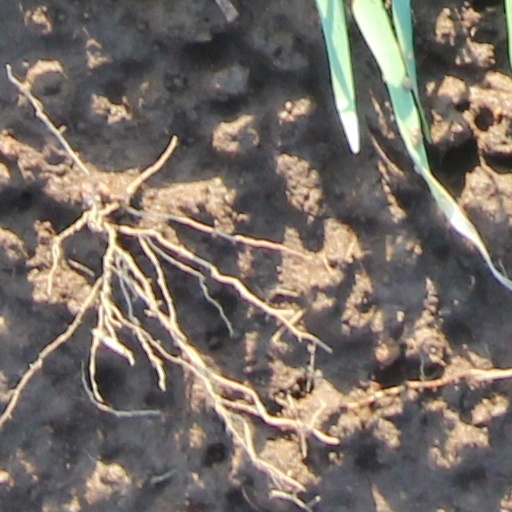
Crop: wheat